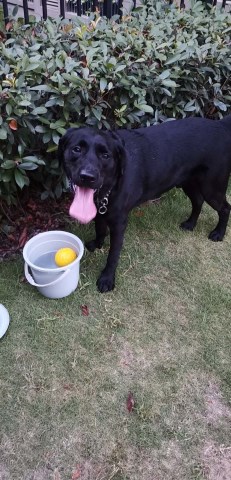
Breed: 3580-n000122-Labrador_retriever